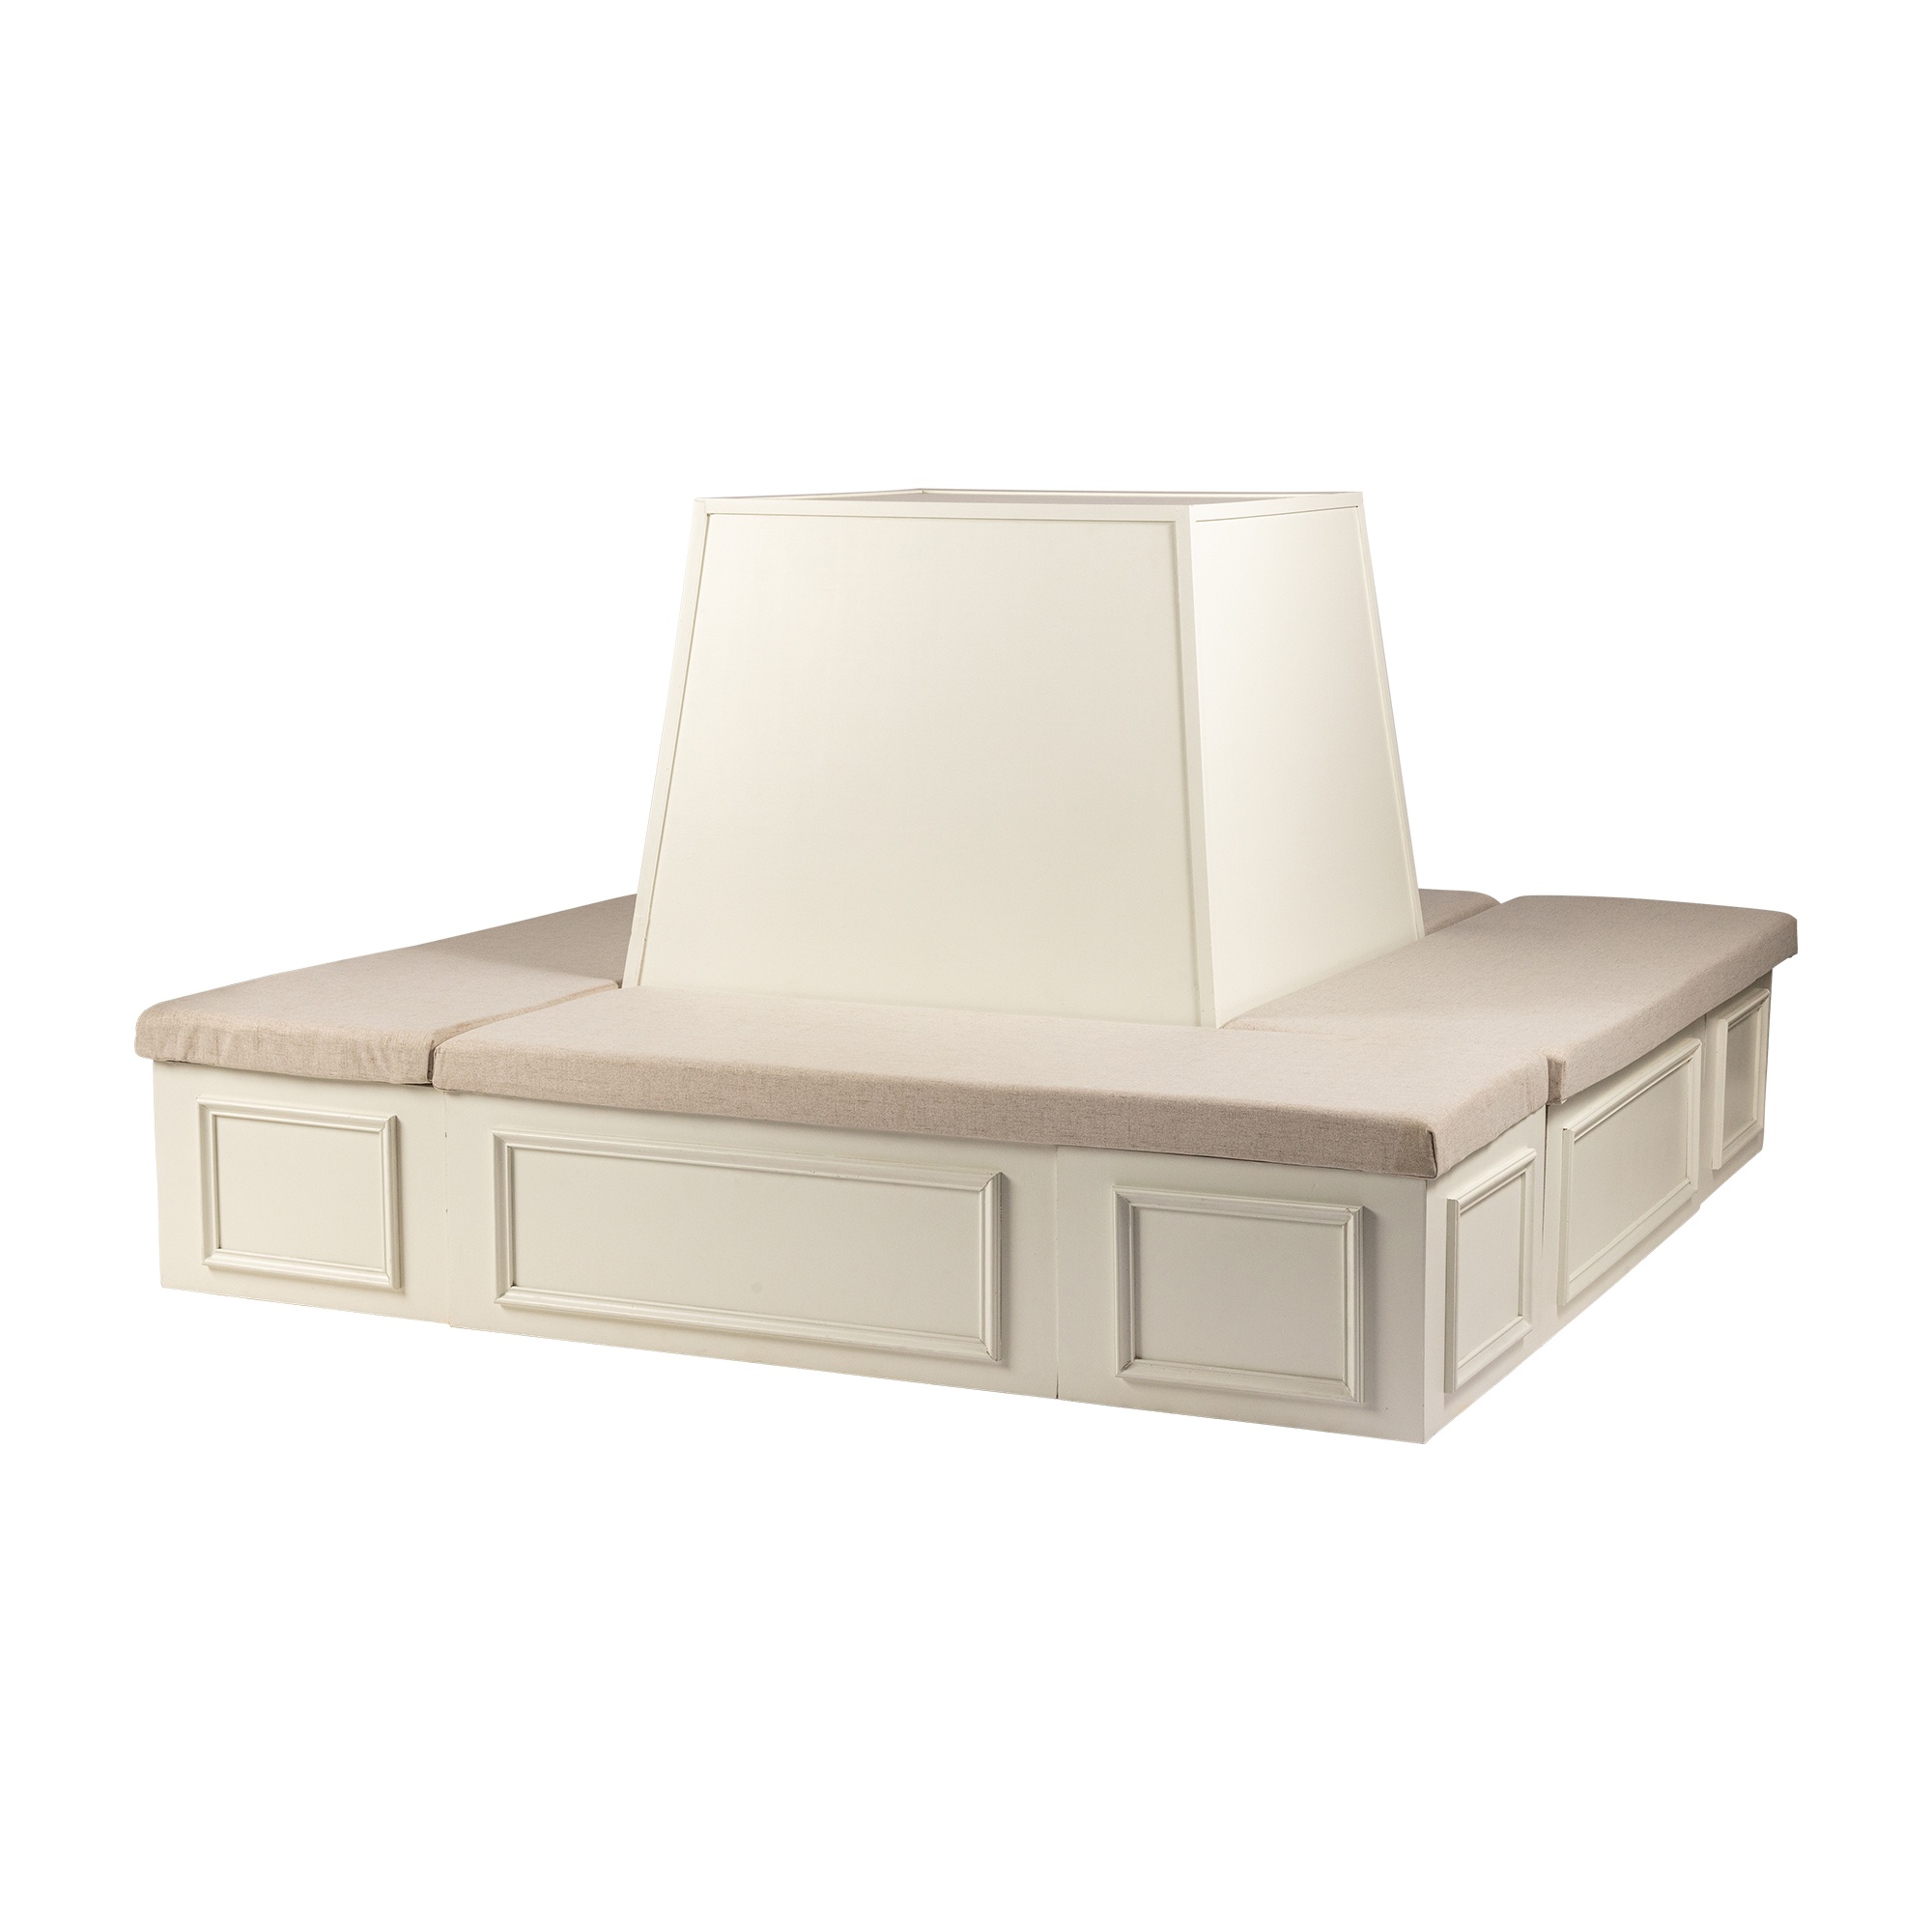
Square Banquette
96 x 96 x 66
Brand: CRUSH by EventWorks
Category: Furniture > Benches > Kitchen & Dining Benches > Banquettes